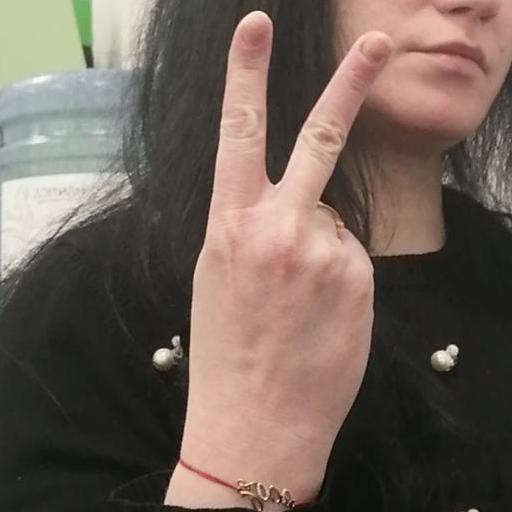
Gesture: peace_inverted